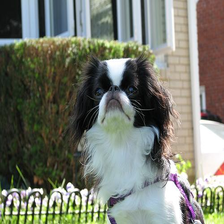
Species: dog
Breed: japanese chin